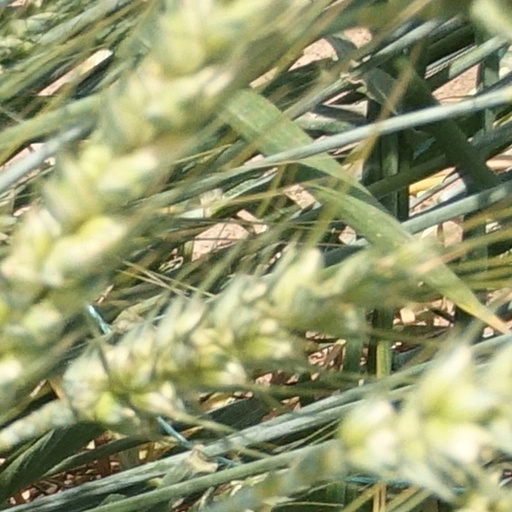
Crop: wheat